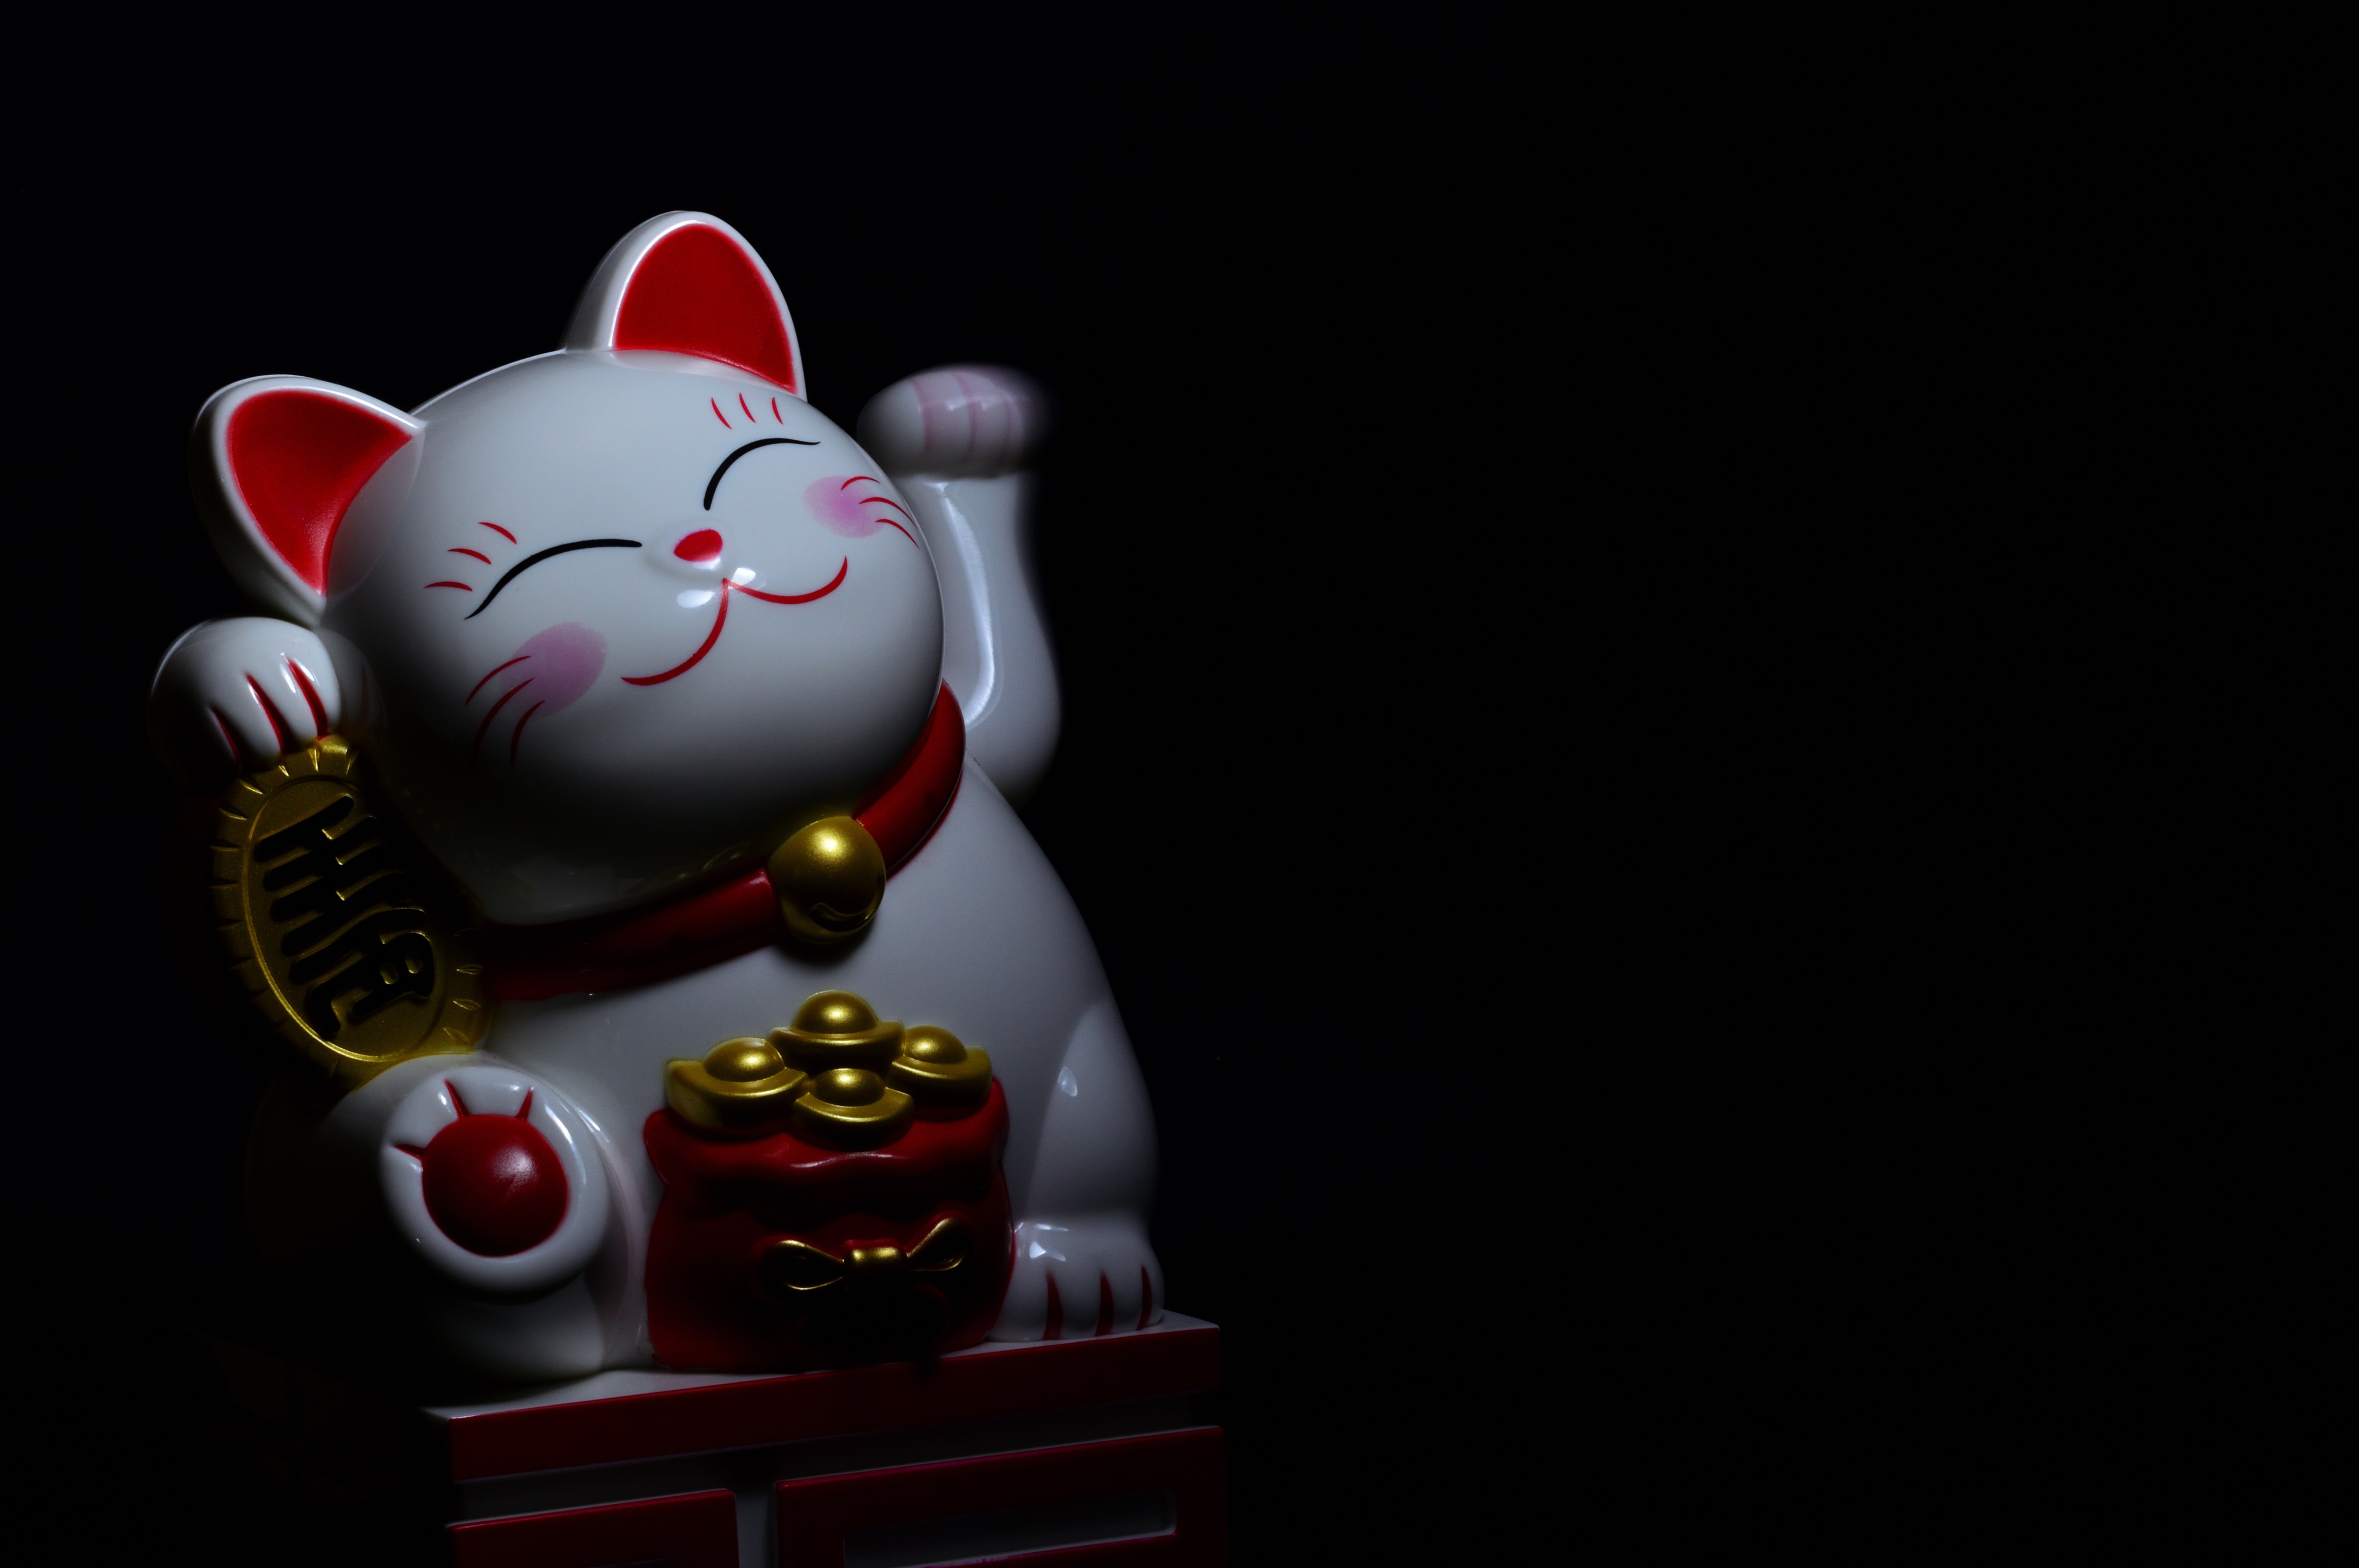
red, lighting, still life photography, computer wallpaper, darkness, macro photography